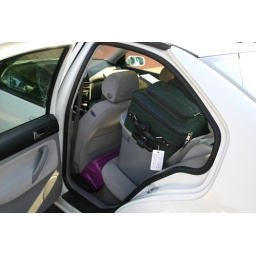
The space you see above the purple box will be taken up by my laptop bag.